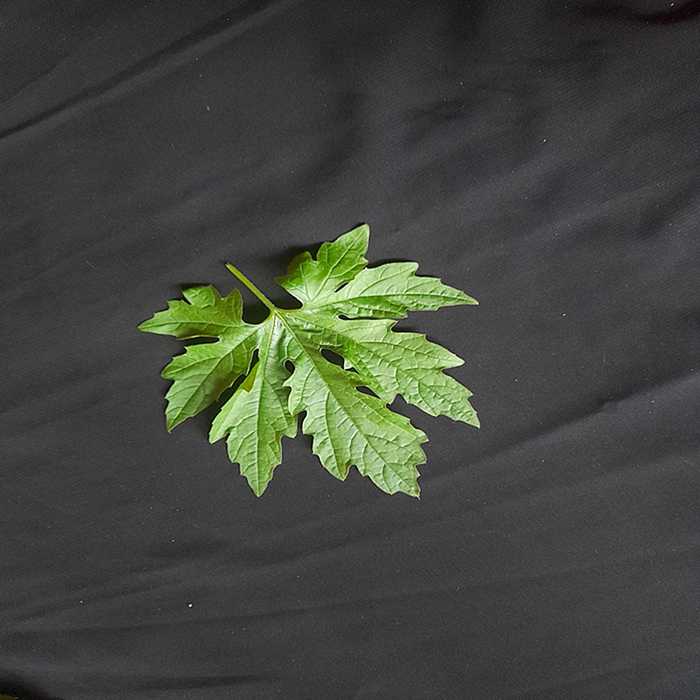
Plant: Bitter Gourd
Label: Fresh leaf